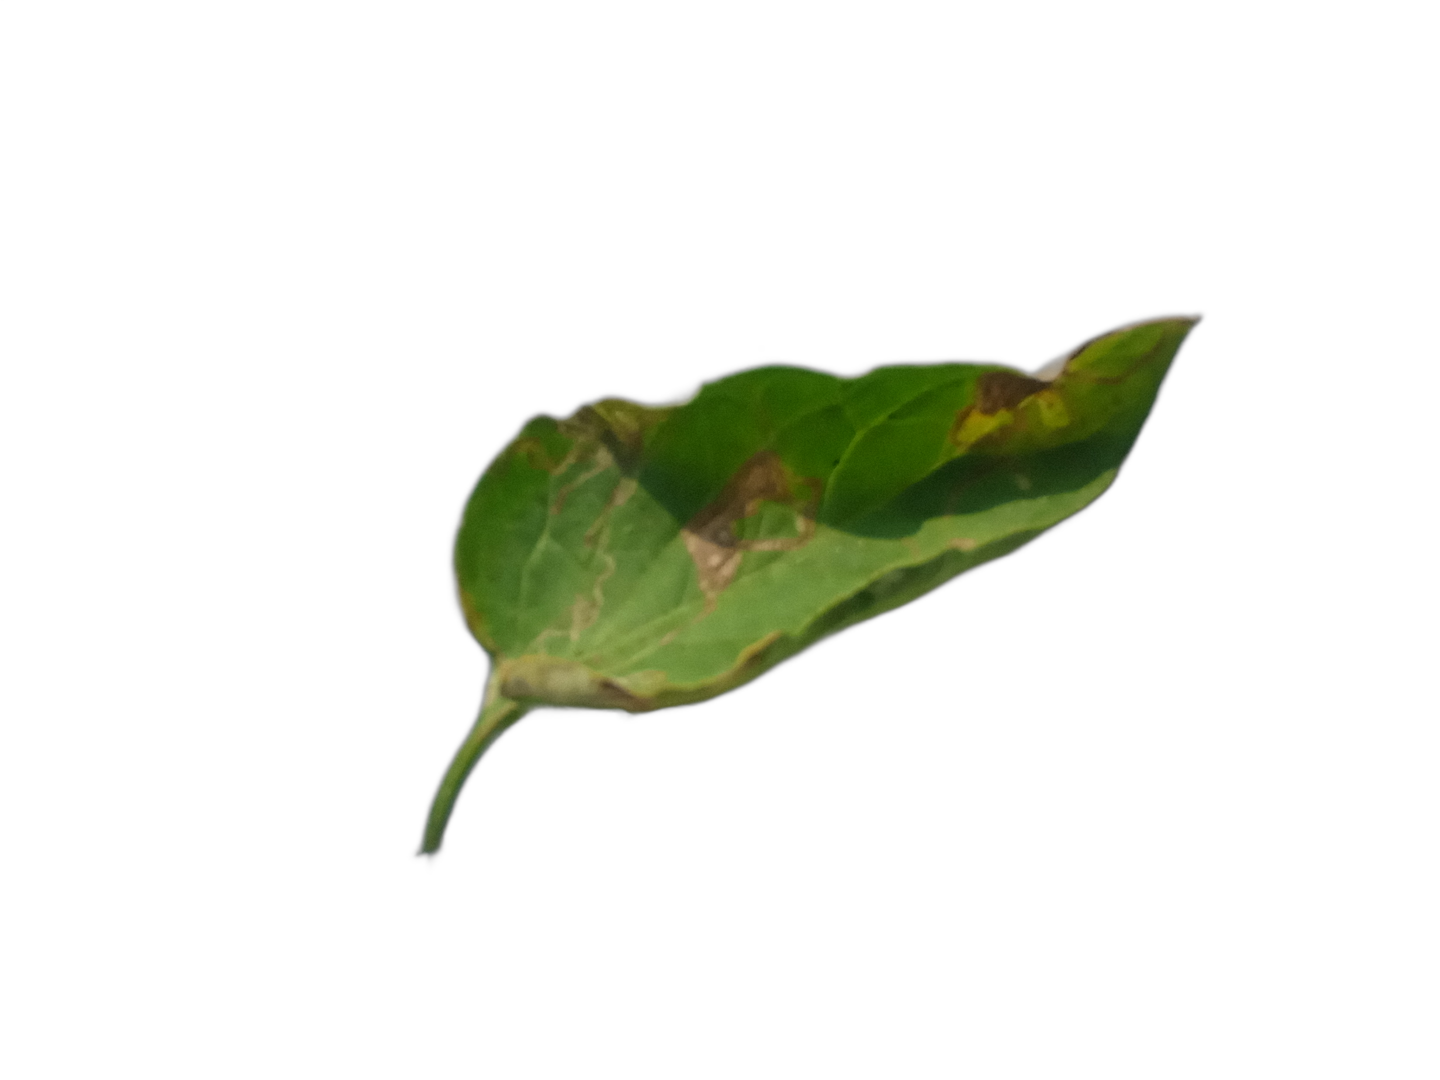
Crop: Tomato
Label: Spot